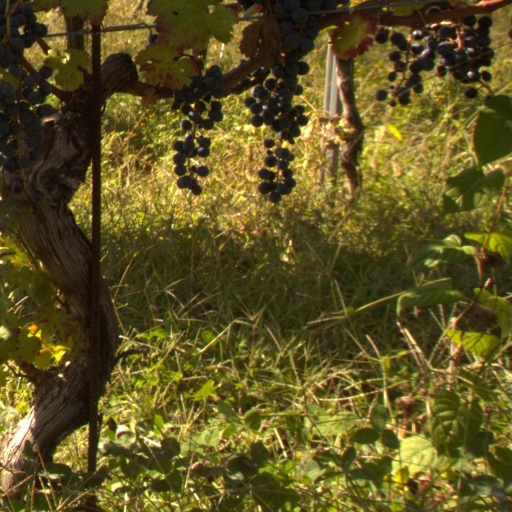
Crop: grape